Woody Guthrie Folk Festival

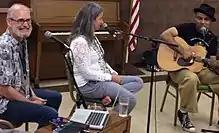
John Dillon and Vivian Nesbitt interviewing Lance Canales. July 14, 2017.

Early Saturday morning, Mary Jo Guthrie Edgmon hosted her annual Pancake Breakfast – a fundraiser for the Huntington's Disease Society of America. This year, Joel Rafael served as emcee.